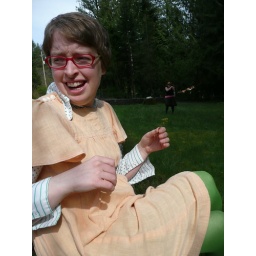
heh....we were sitting right near the road and just then a scary vehicle drove past...